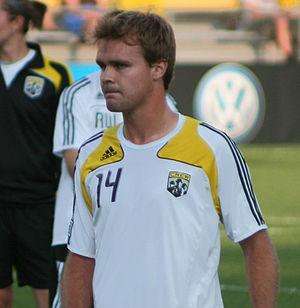
Chad Marshall est un footballeur international américain né le 22 août 1984 à Riverside en Californie. Durant sa carrière professionnelle, il évolue au poste de défenseur central avec le Crew de Columbus et les Sounders de Seattle en MLS.